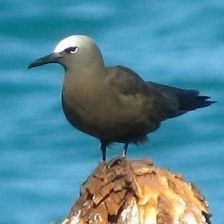
Species: BROWN NOODY
Scientific name: ANOUS STOLIDUS